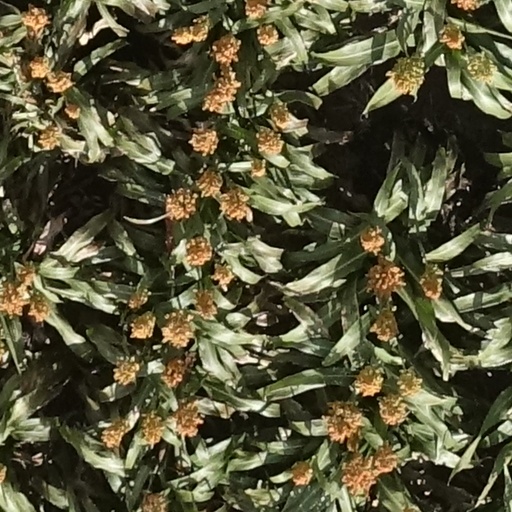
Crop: sorghum